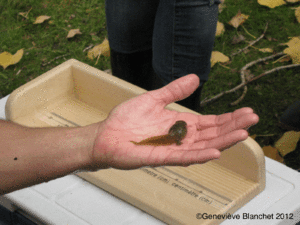
La larve est généralement définie comme étant le stade de développement entre le moment de l’éclosion, la fin du stade embryonnaire, et le stade adulte. Plusieurs groupes de métazoaires possèdent des larves avec des morphologies et modes de vies très différents les un des autres. Toutefois, les larves de métazoaires occupent généralement une niche écologique différente de celle dustade adulte et elles sont également morphologiquement différentes; c’est-à-dire qu’elle possède un plan corporel distinct des adultes. Le stade larvaire sous-entend automatiquement qu’il doit y avoir une ou plusieurs métamorphoses importantes pour mener au stade adulte.